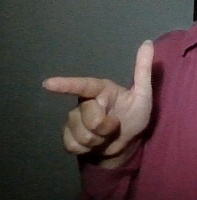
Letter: yaa